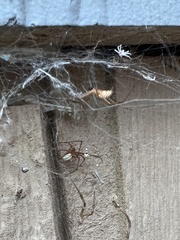
Species: Lactrodectus_hesperus